Francisco Goya's tapestry cartoons

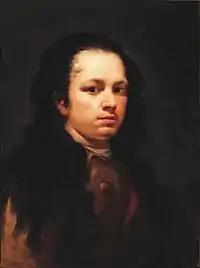
Self-portrait by Goya around 1773, shortly before he began his first series of cartoons.

The tapestry cartoons of Francisco de Goya are a group of oil on canvas paintings by Francisco de Goya between 1775 and 1792 as designs for the Royal Tapestry Factory of Santa Barbara near Madrid in Spain. Although they are not the only tapestry cartoons made at the Royal Factory (other painters of this factory were Mariano Salvador Maella, Antonio González Velázquez, José Camarón and José del Castillo), they are much the best known. Most of them represent bucolic, hunting, rural and popular themes. They strictly adhered to the tastes of King Charles III and the princes Charles of Bourbon and Maria Luisa of Parma, and were supervised by other artists of the factory such as Maella and the Bayeu family. Most are now in the Museo del Prado, having remained in the Spanish Royal collection, although there are some in art galleries in other countries.